2009–10 Australian bushfire season

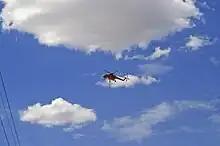
Erickson Air-Crane "Delilah" near Wagga Wagga, 12 January 2010

On 12 January, Catastrophic fire danger warnings were issued across south western parts of the state. Mid-afternoon, a bushfire broke out on Bakers Lane on the northern side of the disused Tumbarumba railway line in Gumly Gumly, from the CBD of Wagga Wagga. The New South Wales Rural Fire Service, New South Wales Fire Brigades with support from aircraft including the Erickson Air-Crane "Delilah" contained the fire an hour later after burning approximately 35 hectares of grassland. The fire is believed to had started on the side of the road (Bakers Lane) however cause of the fire is currently under investigation by the New South Wales Police fire investigators, however, the cause is suspected to be arson.